Question: Please indicate a possible affordance area of baseball bat that can be used for holding
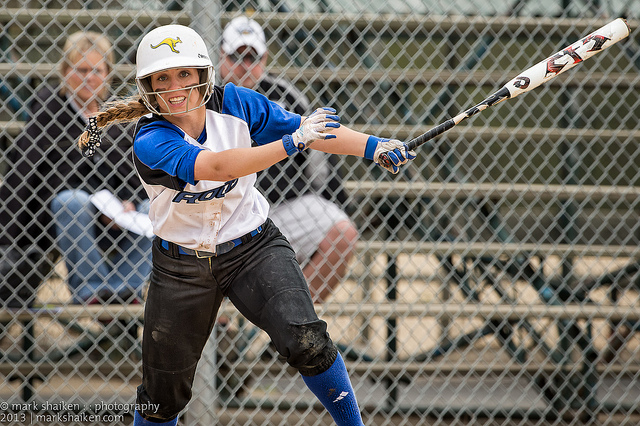
Answer: [374.909, 102.729, 480.6, 169.396]